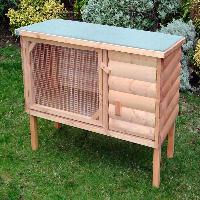
Weather: cloudy or overcast